Nina Chermak Rosenberg

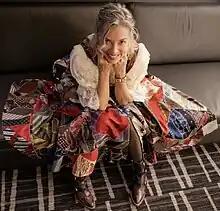
Rosenberg in a dress made from a quilt

Nina Chermak Rosenberg is an American fashion and costume designer. Born in Beaver, Pennsylvania, Rosenberg discovered her passion for design when she was young, later graduating from Parsons School of Design with a Bachelor of Fine Arts. Staying in New York City after college, she worked for designers Ralph Lauren and Alexander Julian before moving to Louisville, Kentucky in 2003. Here, Rosenberg began her career as a costume designer, stitcher, and dresser for a number of plays and performances; including Wicked, Hamilton, and Disney on Ice. Here, Rosenburg also began working intermittently as a freelance designer, producing two award-winning hats for the Kentucky Derby.